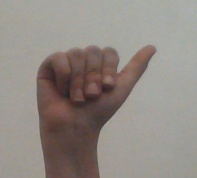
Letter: dhad